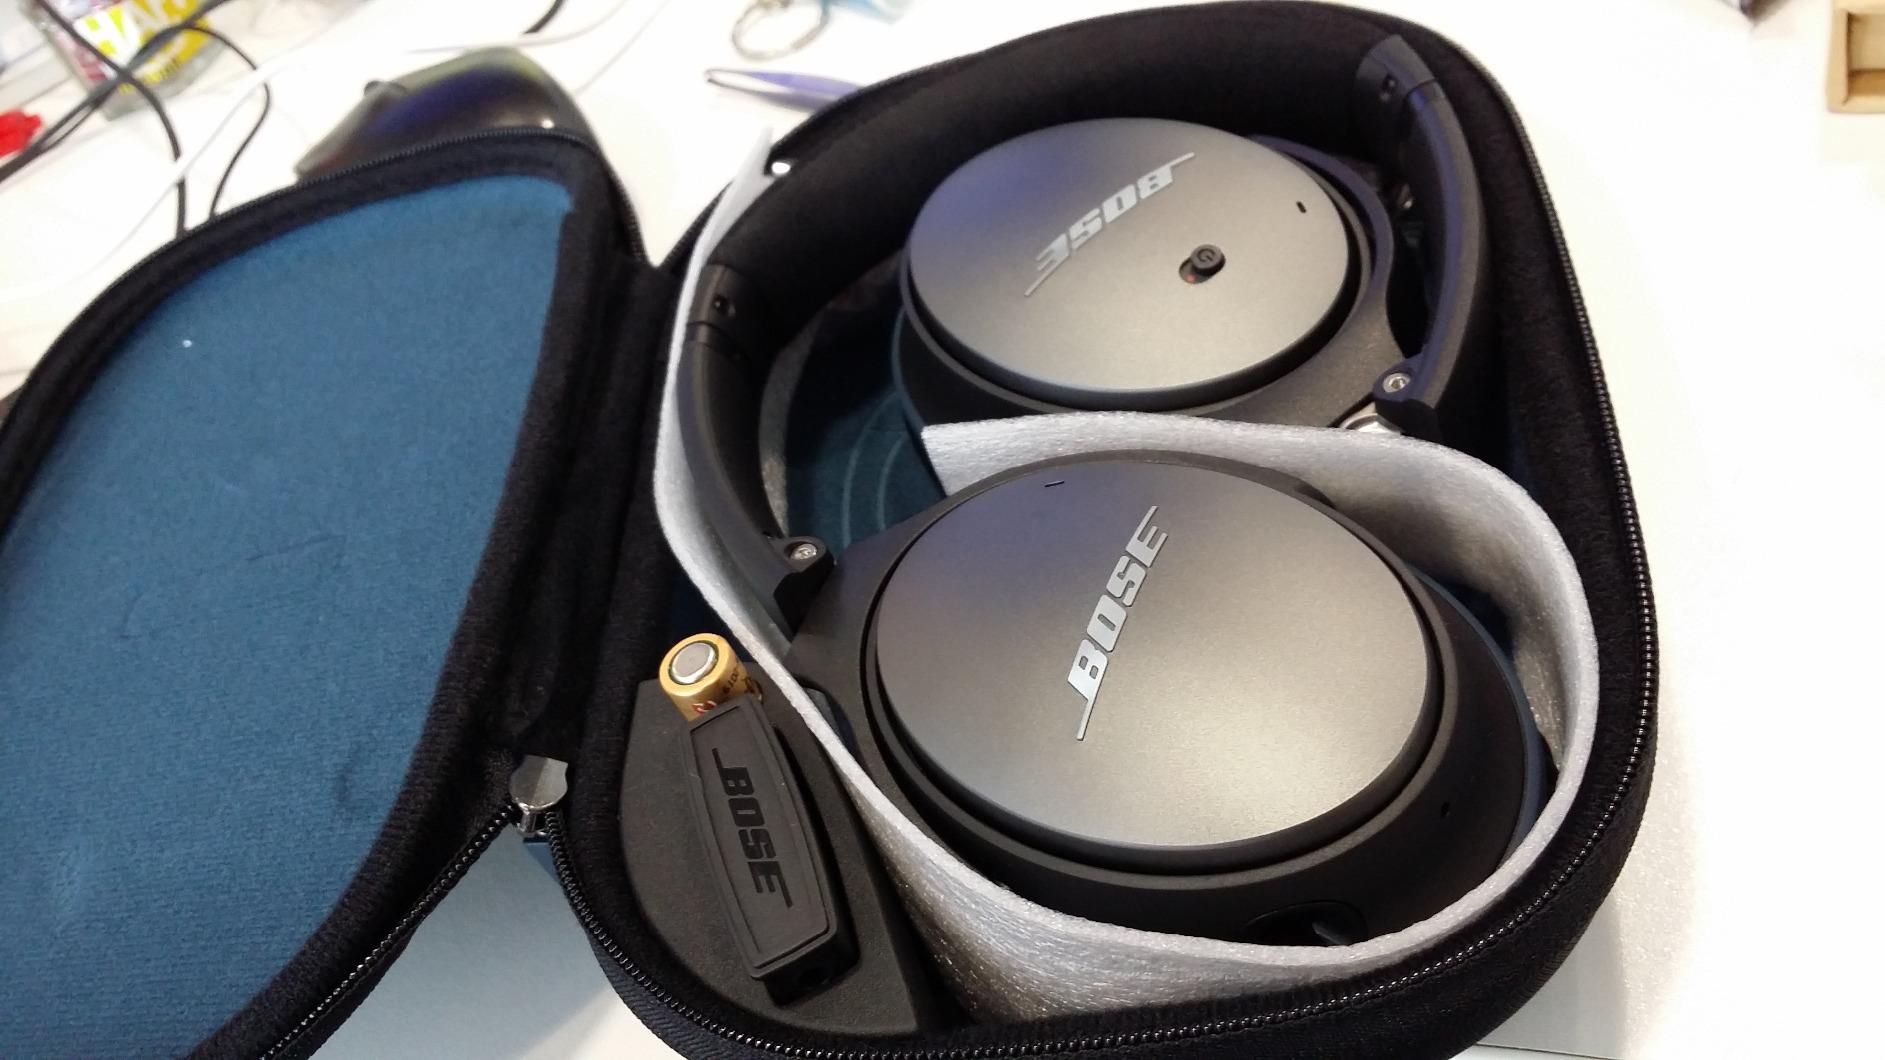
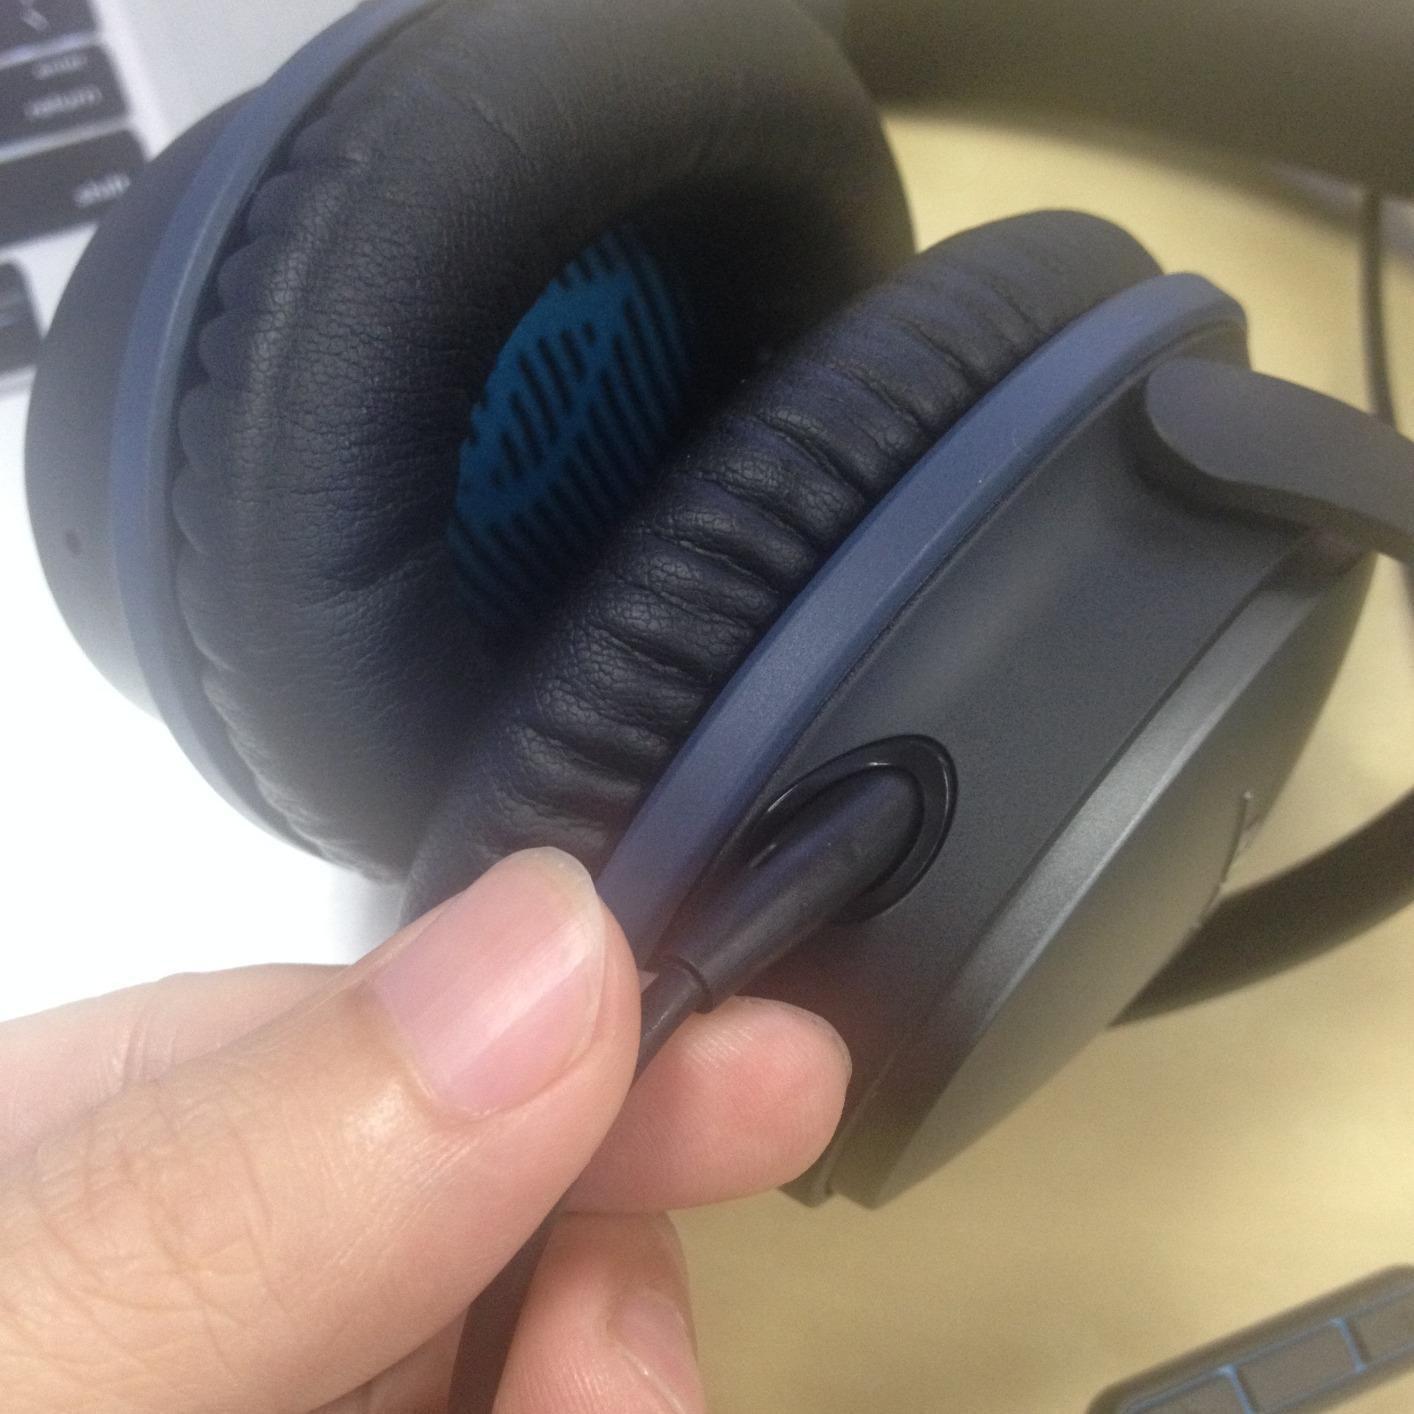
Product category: headphones
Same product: yes